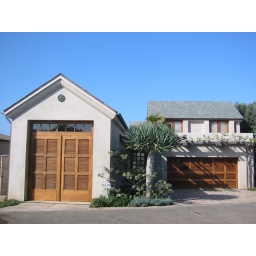
My dream beach house in Encinitas